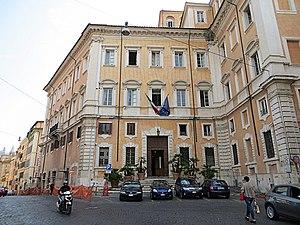
Le palais Cimarra est un palais baroque situé au 197 de la Via Panisperna, dans le rione Monti de Rome, juste en face de l'église l'église San Lorenzo in Panisperna.